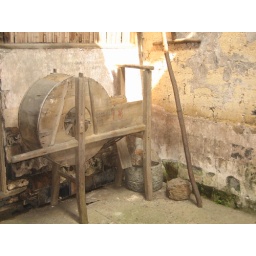
The mill in the house where yellow rice seeds are split to make white rice.